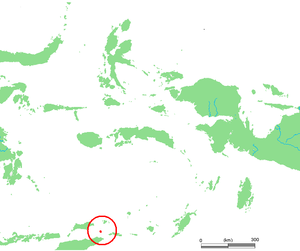
Kisar est une île frontalière d'Indonésie située dans la province des Moluques, près de l'extrémité occidentale de l'île de Timor. Elle fait partie de l'archipel des îles Barat Daya.